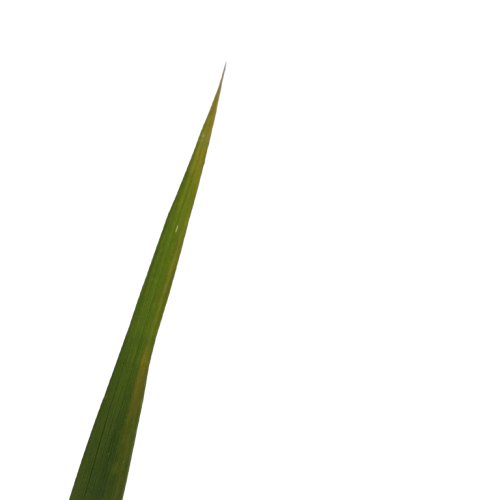
Label: Rice Tungro